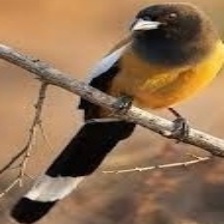
Species: RUFOUS TREPE
Scientific name: DENDROCITTA VAGABUNDA